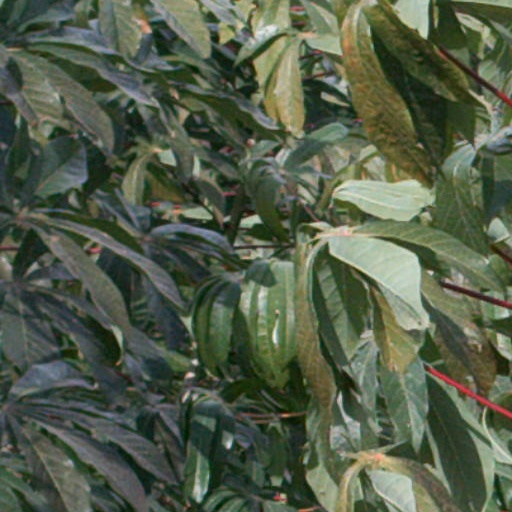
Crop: cassava